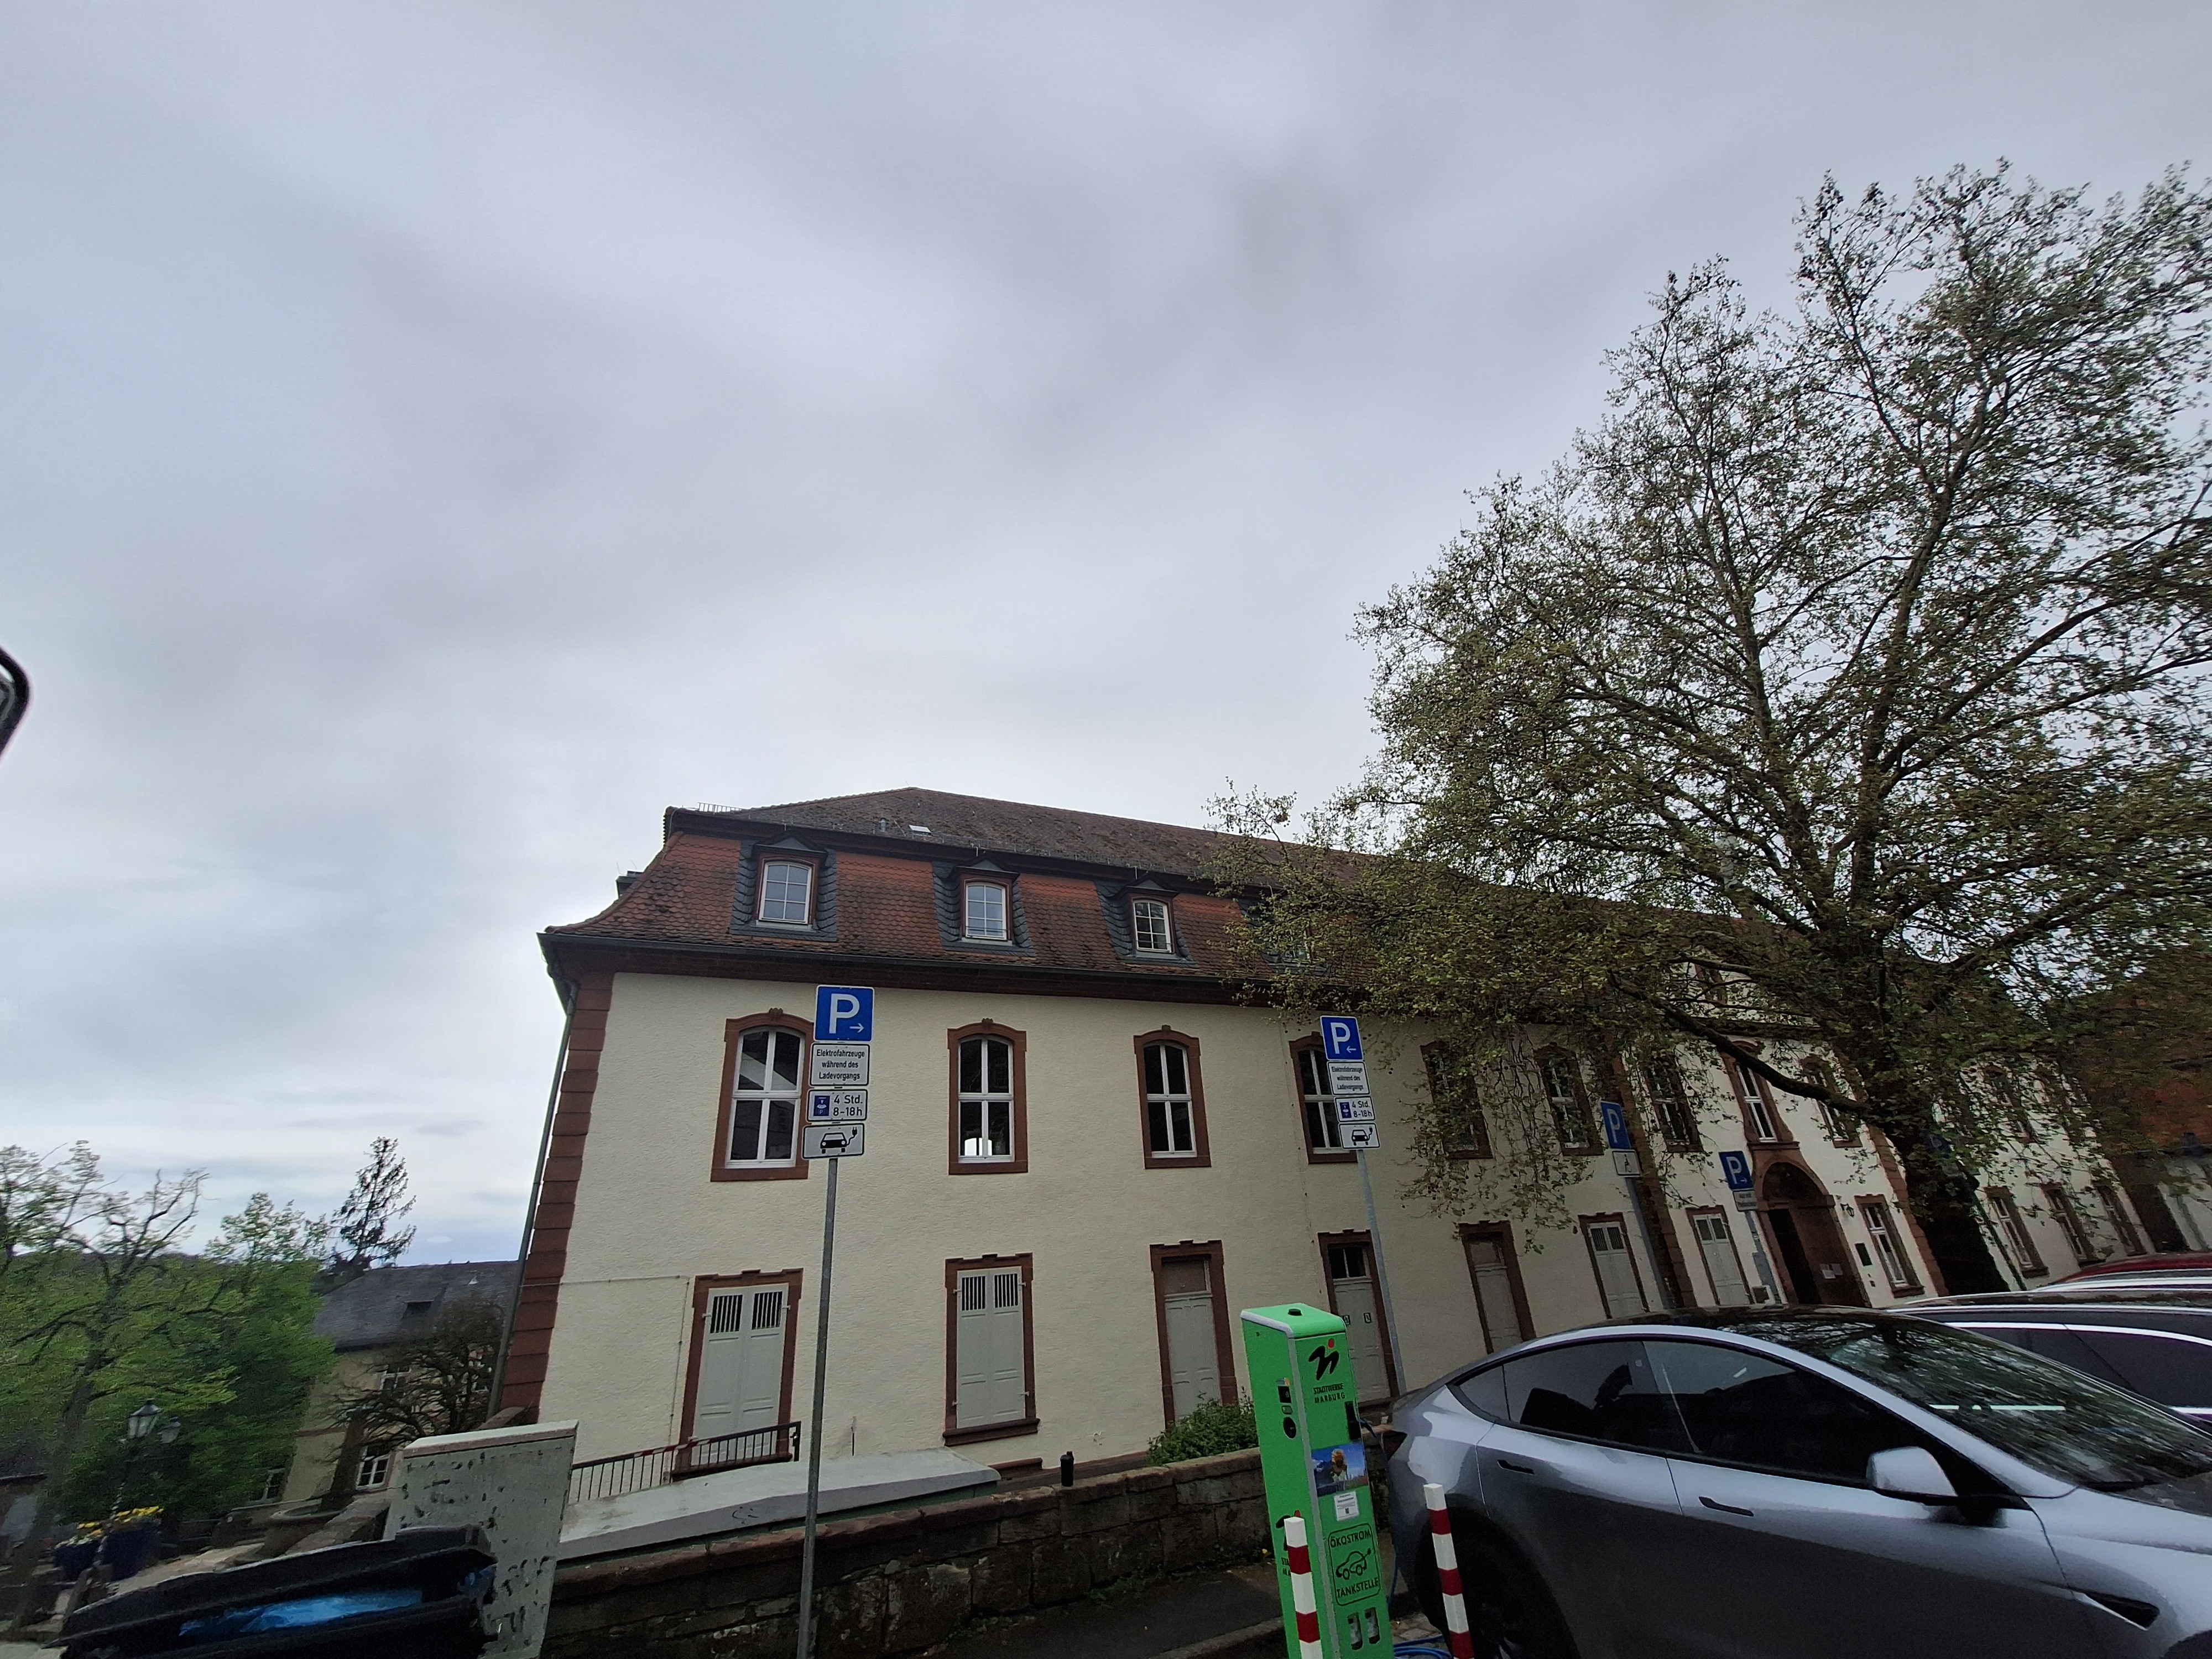
Building: Barfüßstraße 1